Englewood, New Jersey

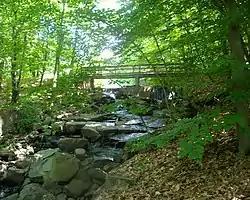
The 150-acre Flat Rock Brook nature preserve is located in Englewood.

As of the 2000 United States census, there were 26,203 people, 9,273 households, and 6,481 families residing in the city. The population density was . There were 9,614 housing units at an average density of . The racial makeup of the city was 42.49% White, 38.98% African American, 0.27% Native American, 5.21% Asian, 0.05% Pacific Islander, 8.50% from other races, and 4.50% from two or more races. 21.76% of the population were Hispanic or Latino of any race.